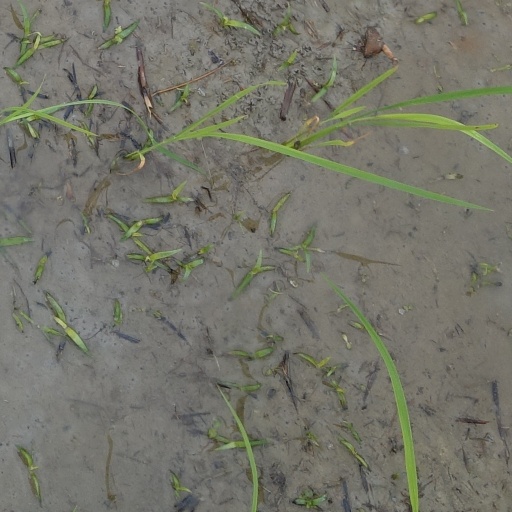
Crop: rice